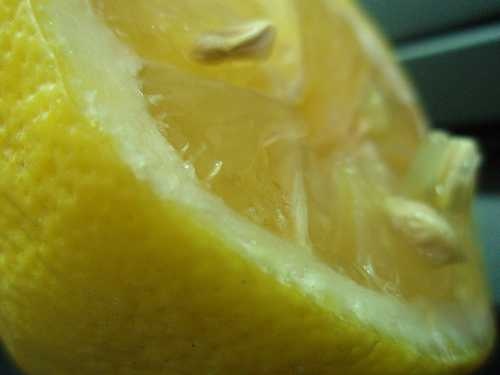
Label: Lemon